Spanish flu

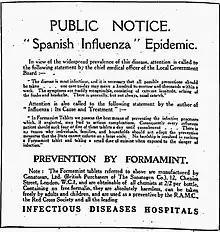
Advertisement in "The Times", 28 June 1918 for Formamint tablets to prevent "Spanish influenza"

Outside Spain, the disease was soon misnamed 'Spanish influenza'. In a 2 June 1918 "The Times" of London dispatch titled, "The Spanish Epidemic," a correspondent in Madrid reported over 100,000 victims of, "The unknown disease...clearly of a gripal character," without referring to "Spanish influenza" directly. Three weeks later "The Times" reported that, "Everybody thinks of it as the 'Spanish' influenza to-day." Three days after that an advertisement appeared in "The Times" for Formamint tablets to prevent "Spanish influenza". When it reached Moscow, "Pravda" announced, " (the Spanish lady) is in town," making 'the Spanish lady' another common name.